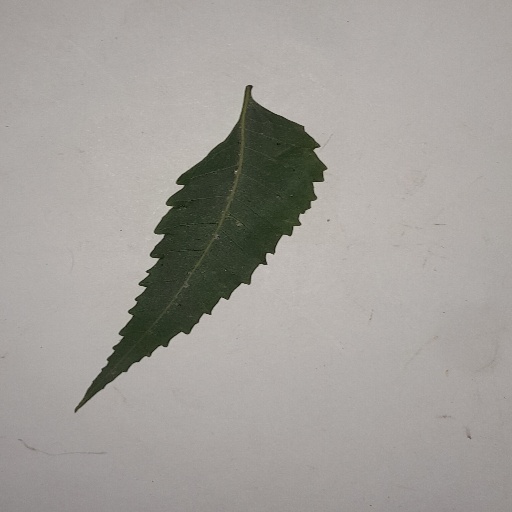
Species: Neem
Leaf condition: Healthy Leaf